2014 United States Grand Prix

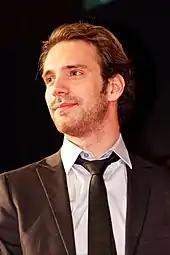
Jean-Éric Vergne "(pictured in 2012)" was demoted to tenth for colliding with Romain Grosjean and was handed one super licence penalty point.

Along with his five-second time penalty for forcing Grosjean off the track, Vergne incurred one penalty point on his super licence, his third of the season. Vergne said he wanted to move up the field late on, and that the contact with Grosjean as part of motor sport. Grosjean stated it was "really frustrating" not to finish in the top ten, and that the collision with Vergne damaged his front wing and floor, making his car difficult to control for the final laps. For the contact with Sutil and Räikkonen, a seven-place grid penalty was imposed on Pérez for the Brazilian Grand Prix along with two penalty points on his super licence. Pérez described the situation as "unfortunate" and did not anticipate Räikkönen being in the place that he was. Sutil was frustrated over the crash, which prevented him from scoring Sauber's first points of 2014, describing it "such a shame and so disappointing" and called the incident "unnecessary": "We were hoping for a great result today and because of a silly action like this we missed everything."